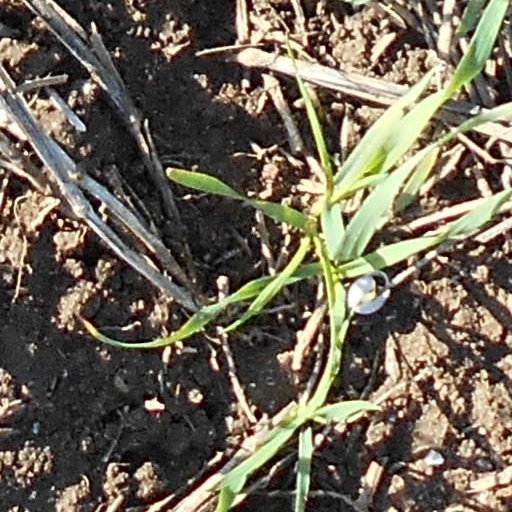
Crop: wheat